October 1960

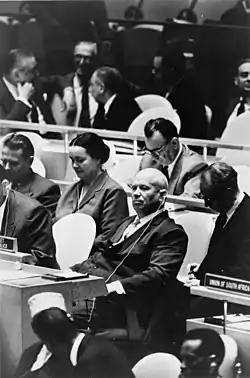
October 12, 1960: Soviet leader Khrushchev uses his shoe as a gavel

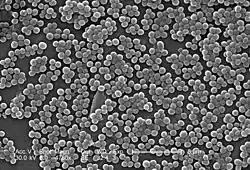
October 2, 1960: Antibiotic resistant MRSA discovered

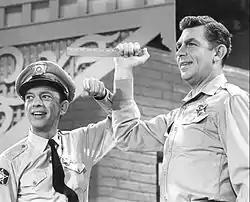
October 3, 1960: "The Andy Griffith Show" debuts

"60 DIES AS AIRLINER CRASHES OFF LOGAN— Electra Sinks in Harbor; Only 11 Saved; Some Gravely Hurt", by Seymour R. Linscott"The Boston Globe", October 5, 1960, p. 1 FAA investigators theorized in April 1962 that the unique sound of the Electra's engines was similar to that made by crickets, which starlings sought for food.